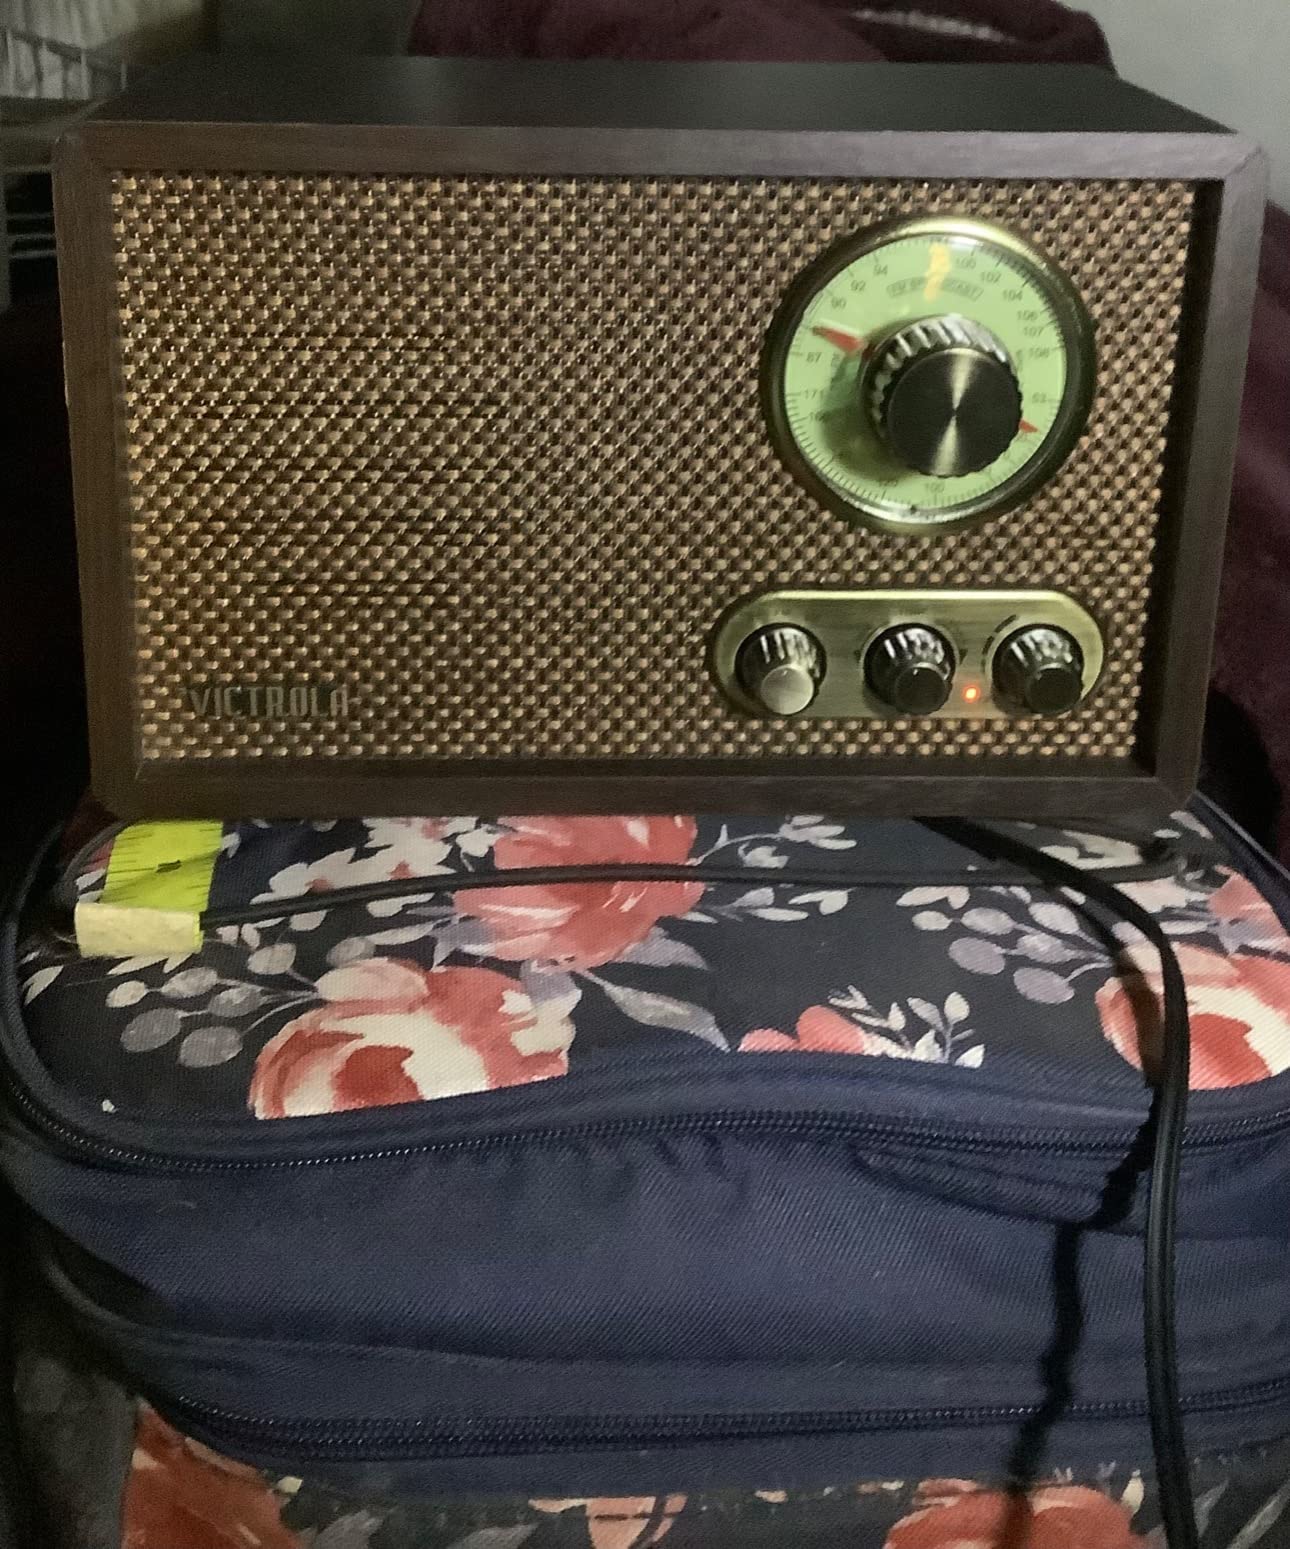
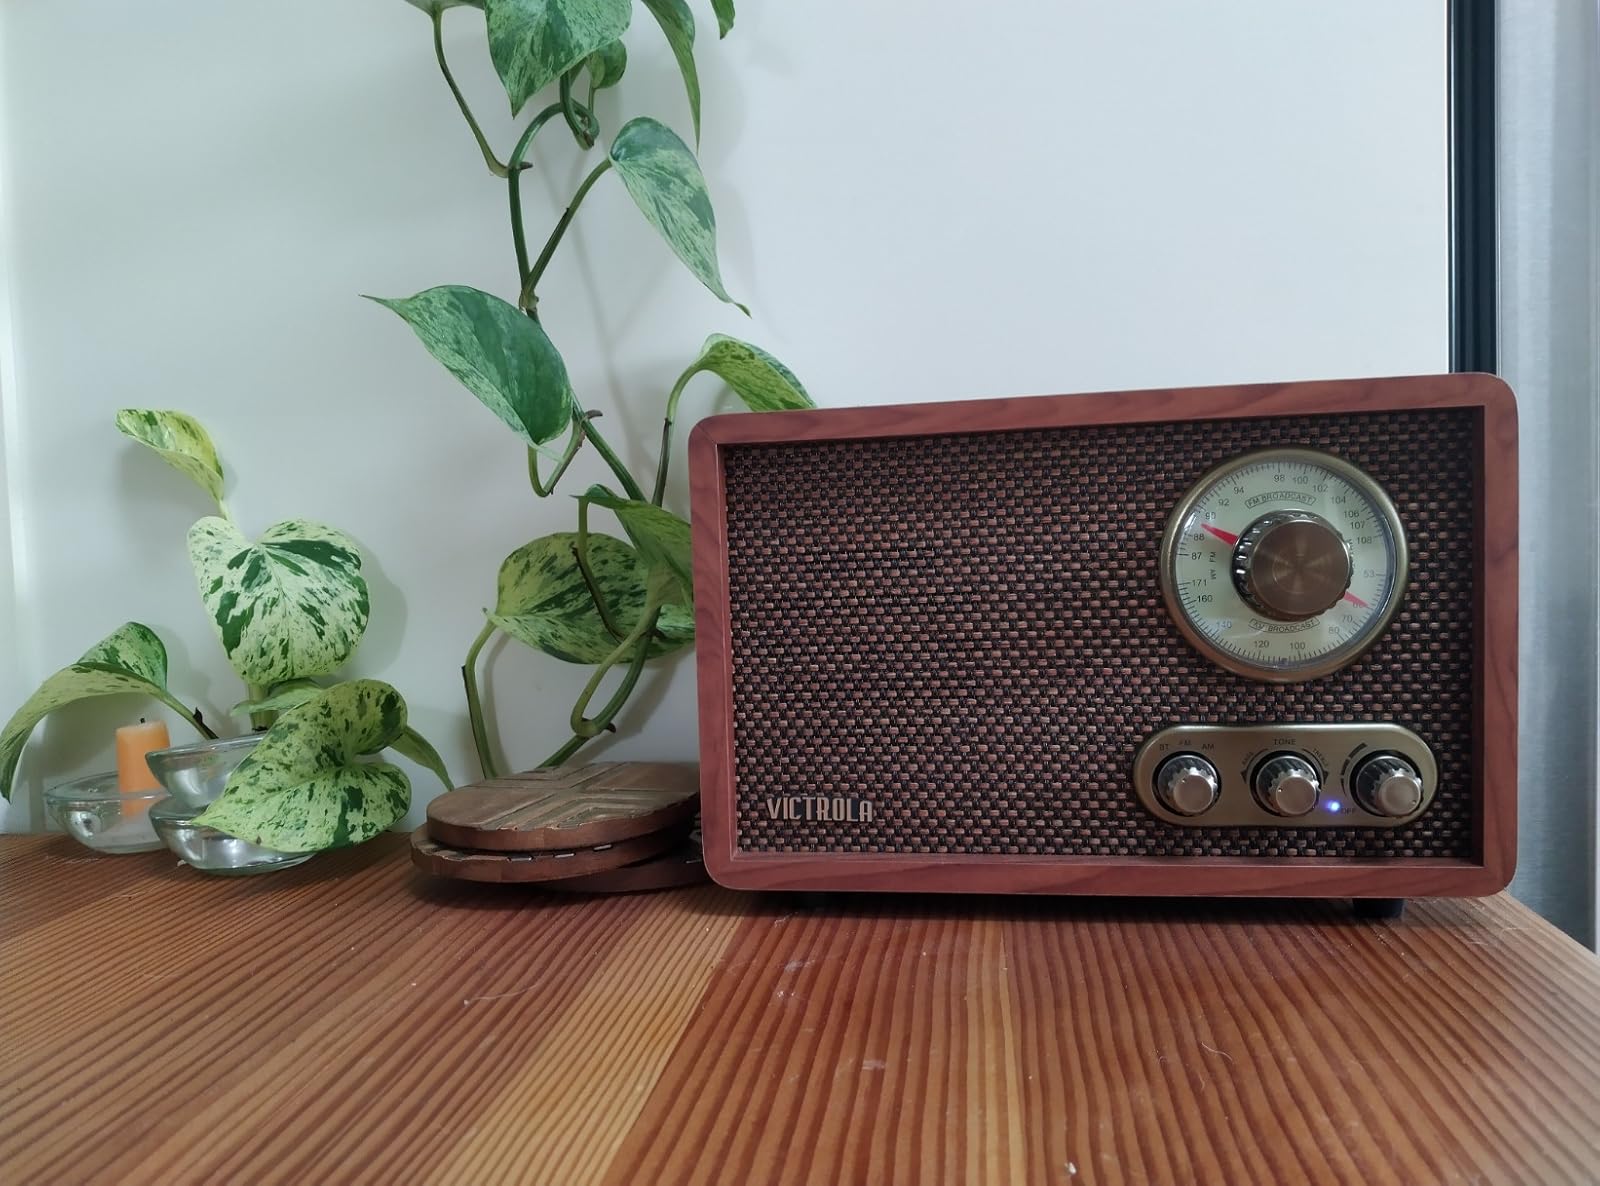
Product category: radio
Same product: no